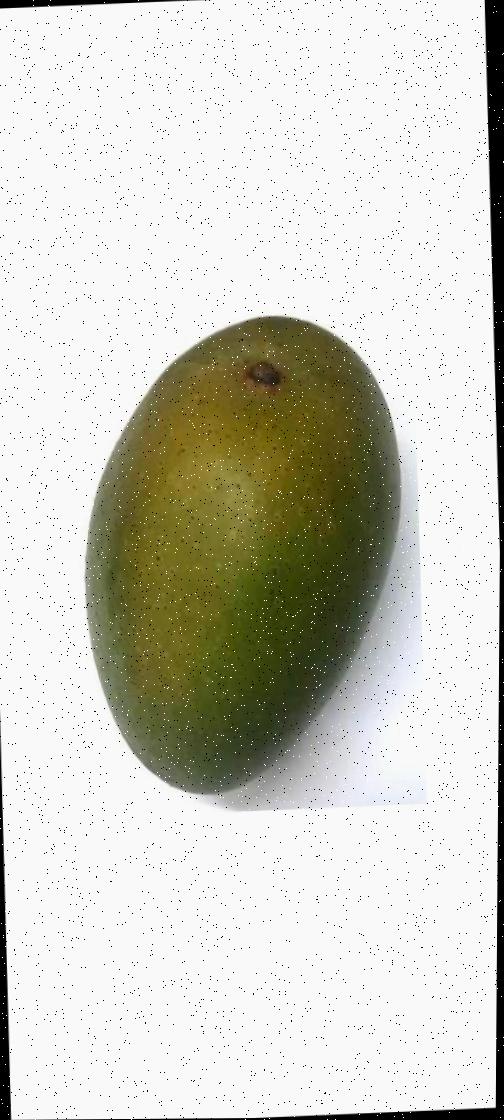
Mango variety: Ashshina Zhinuk